ATRAP experiment

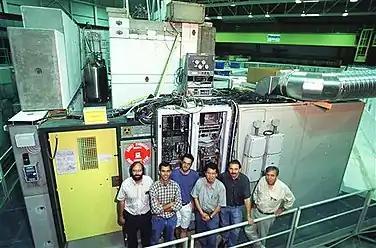
ATRAP collaborators next to the apparatus that first trapped, cooled and stacked antiprotons at CERN's AD

ATRAP was a collaboration between physicists around the world with the goal of creating and experimenting with antihydrogen. ATRAP accumulates positrons emitted from a radioactive Na source.